Bapaume

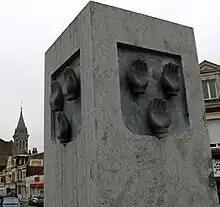
The three hands, symbol of the city, at the centre of the roundabout

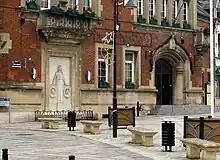
The Town Hall façade

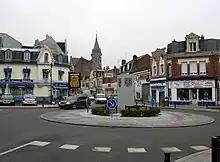
The roundabout at the centre of town

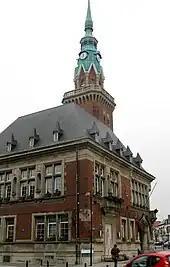
The Town Hall and Belfry

In 1916 Bapaume was one of the cities considered to be strategic objectives by the allies in the framework of the Battle of the Somme.